John Rutledge

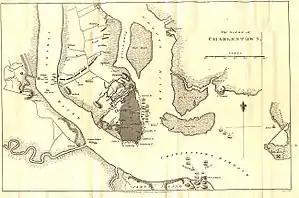
A map showing the battle lines during the British siege in 1780.

In early 1780, Sir Henry Clinton attacked South Carolina, and Charleston was thrown into a panic. The legislature adjourned upon learning of the British. Their last action was to give Rutledge power to do anything short of execution without trial. Rutledge did his best to raise militia forces, but Charleston was in the midst of a smallpox epidemic, and few dared to enter the city. In February, Clinton landed near Charleston with 5,000 troops. By May he had 9,000 troops against less than 2,500 Americans in the area. The siege of Charleston ensued. On May 10, Charleston surrendered. Rutledge had left the city. He remained governor of the unconquered part of South Carolina.